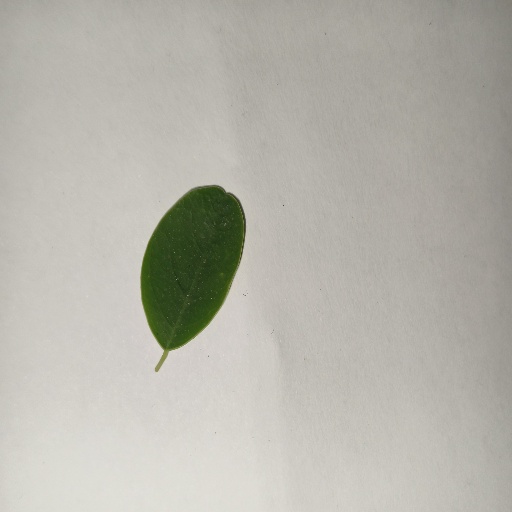
Species: Sojina
Leaf condition: Healthy Leaf